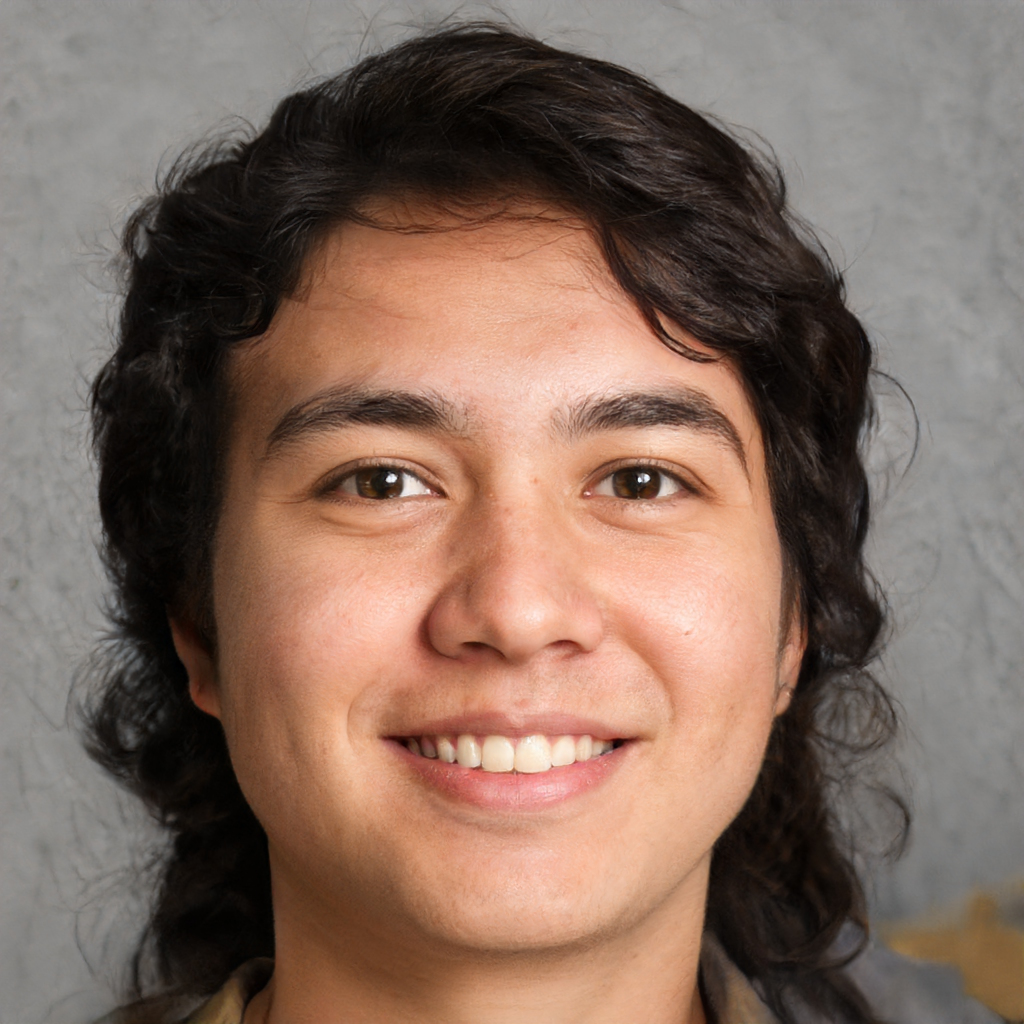
Gender: Male